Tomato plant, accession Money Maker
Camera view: horizontal (90 deg, fisheye); turntable rotation: 180 degrees
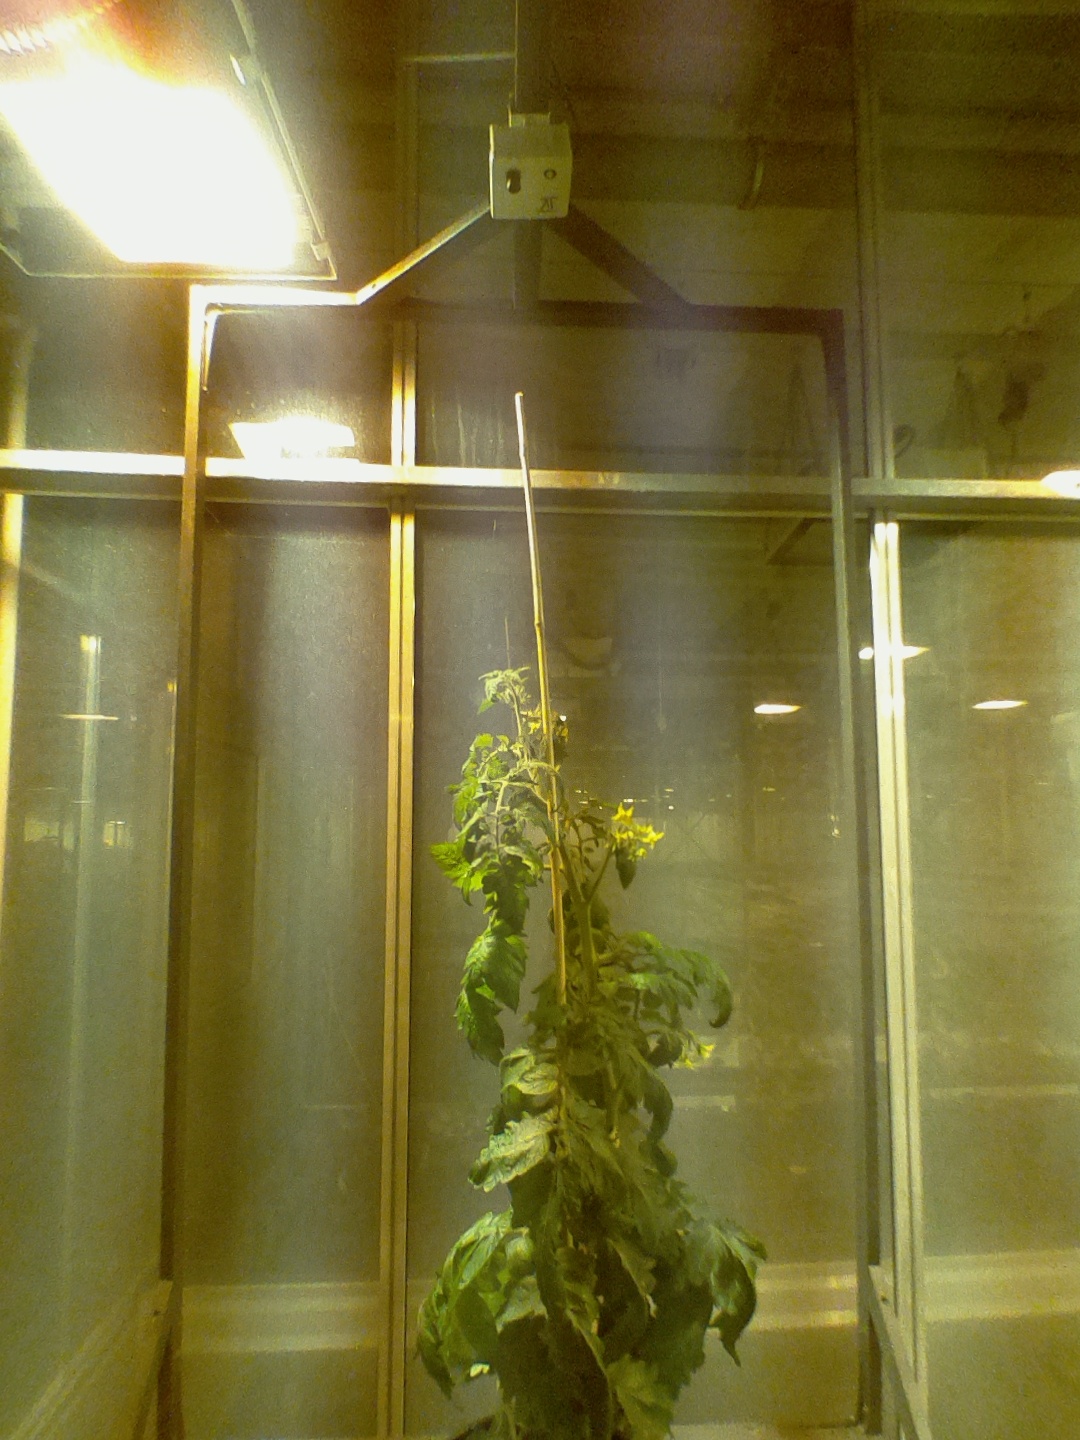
BBCH growth stage 65: Full flowering, 50%-60% of flowers open, first petals falling